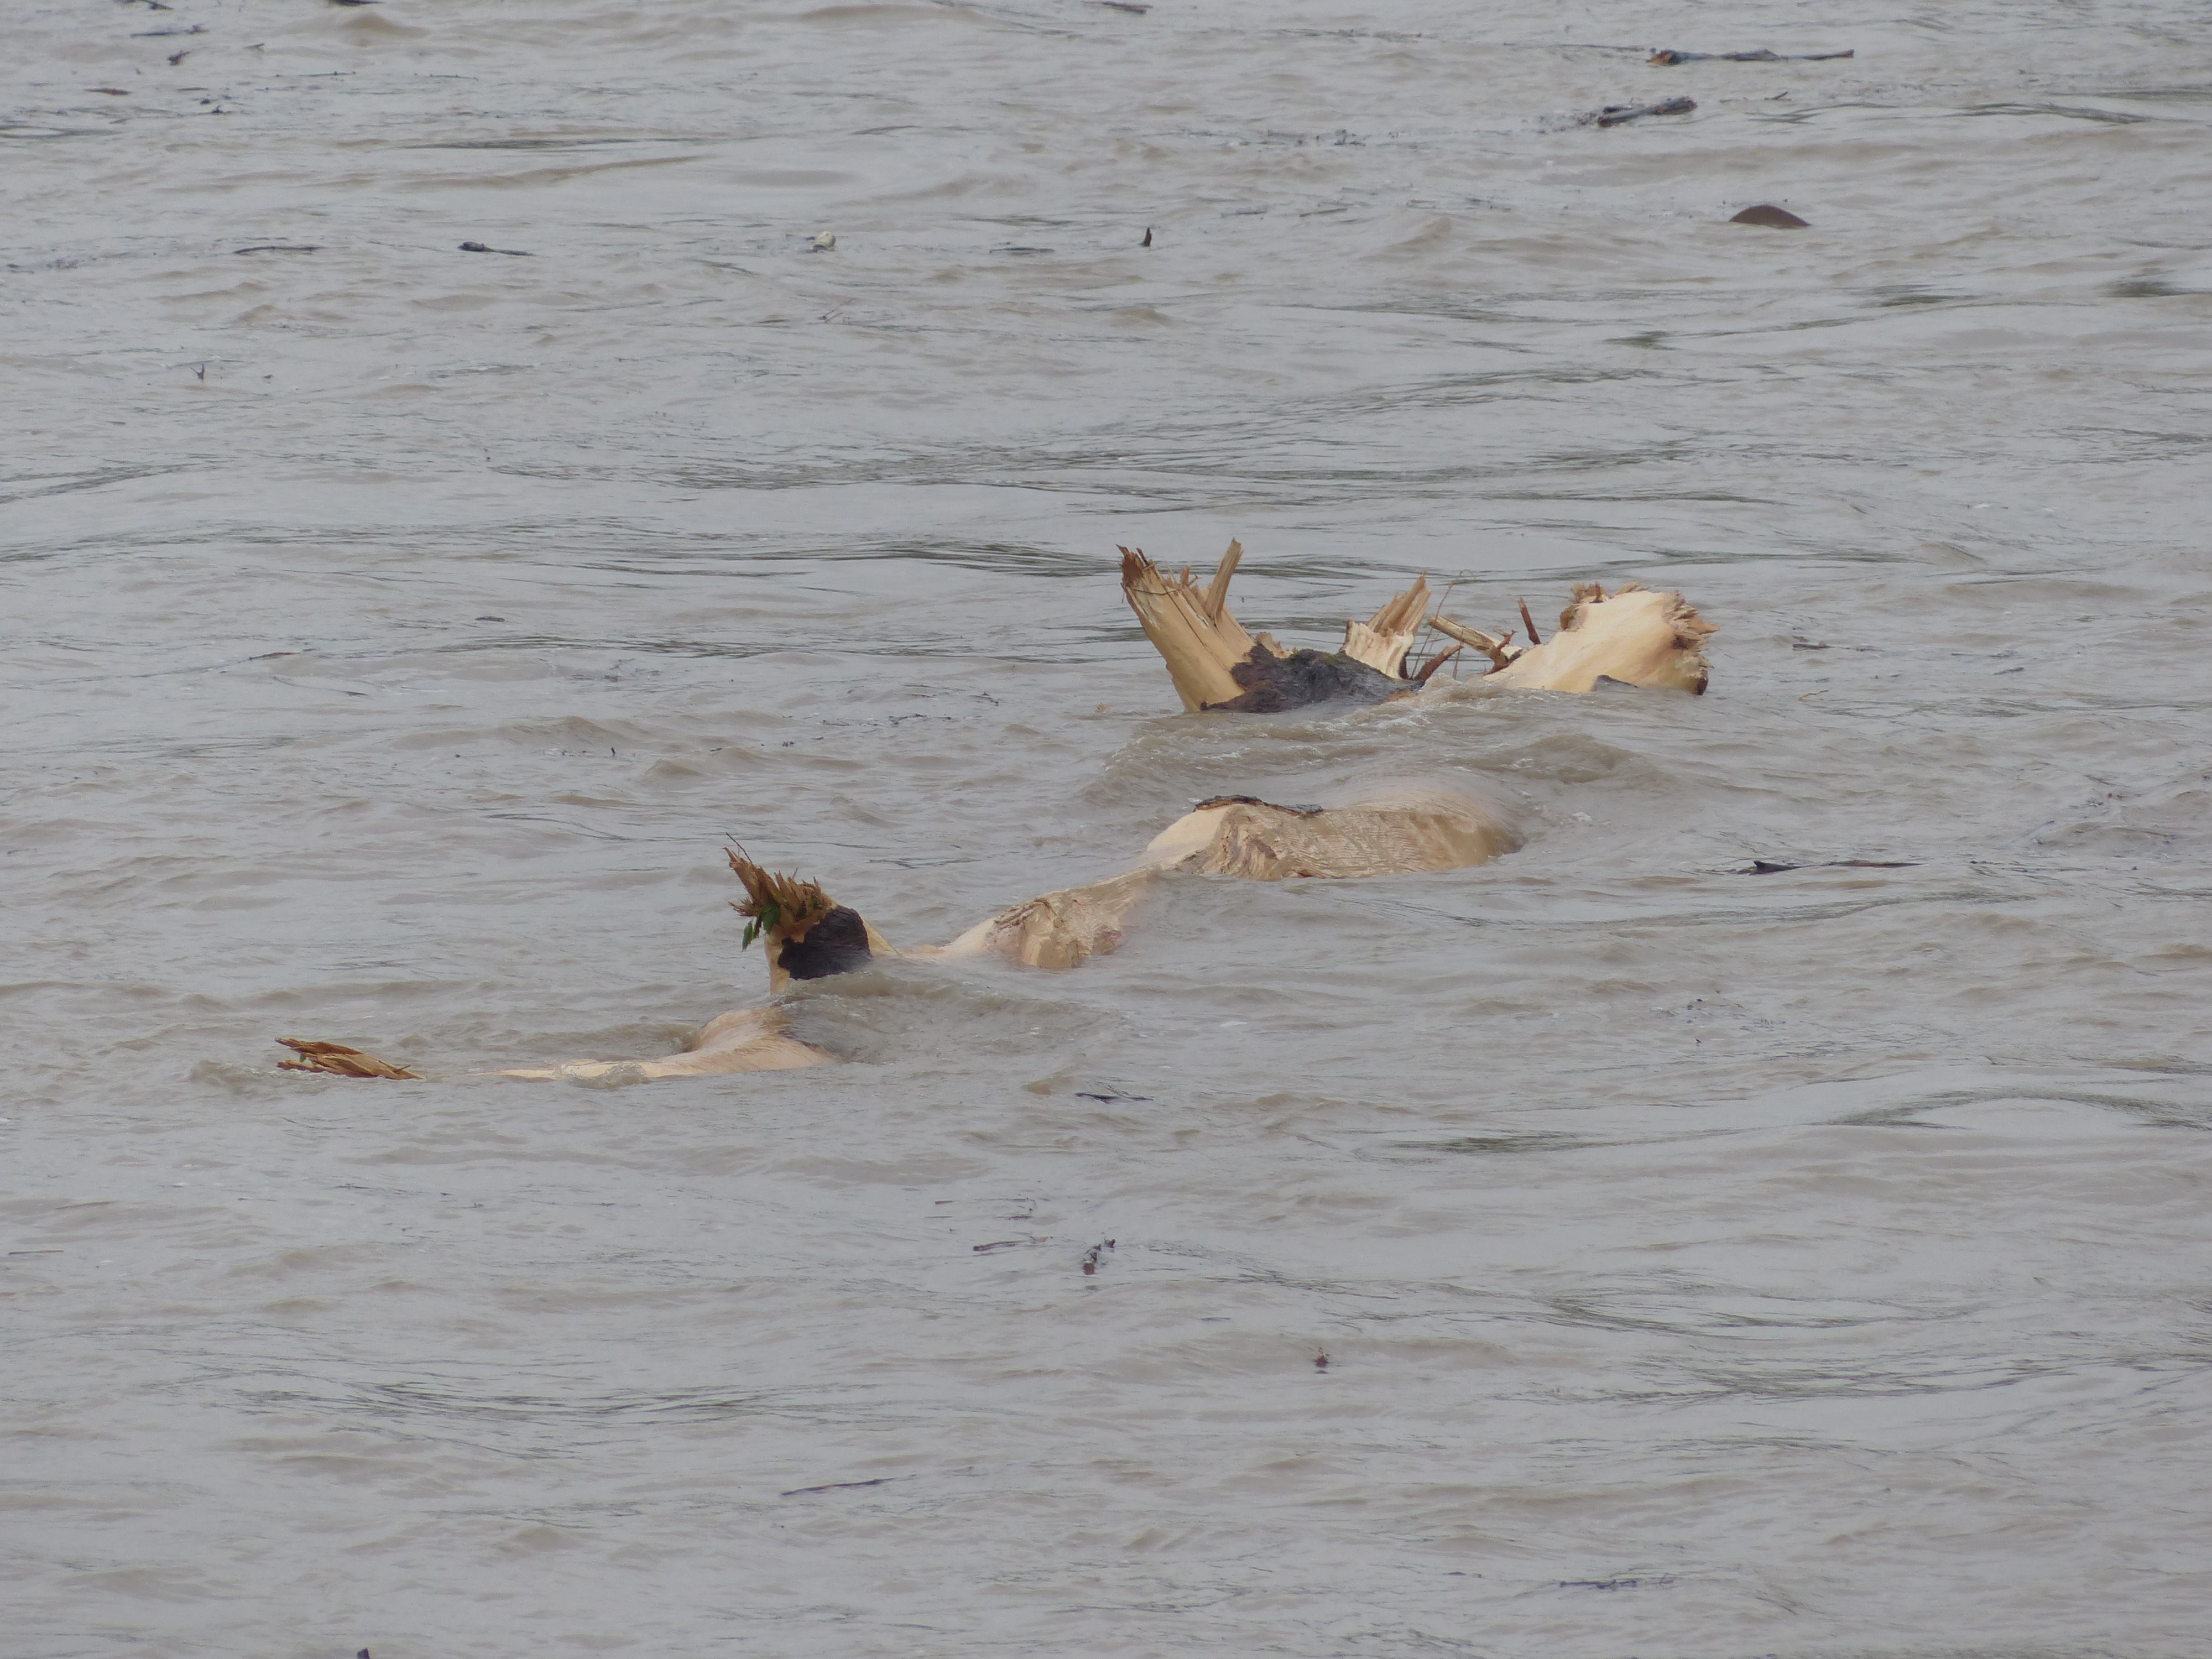
beach, sea, water, sand, bird, shore, seabird, river, wildlife, flood, dirty, duck, vertebrate, flooding, water bird, slurry, drift wood, high water, mudflat